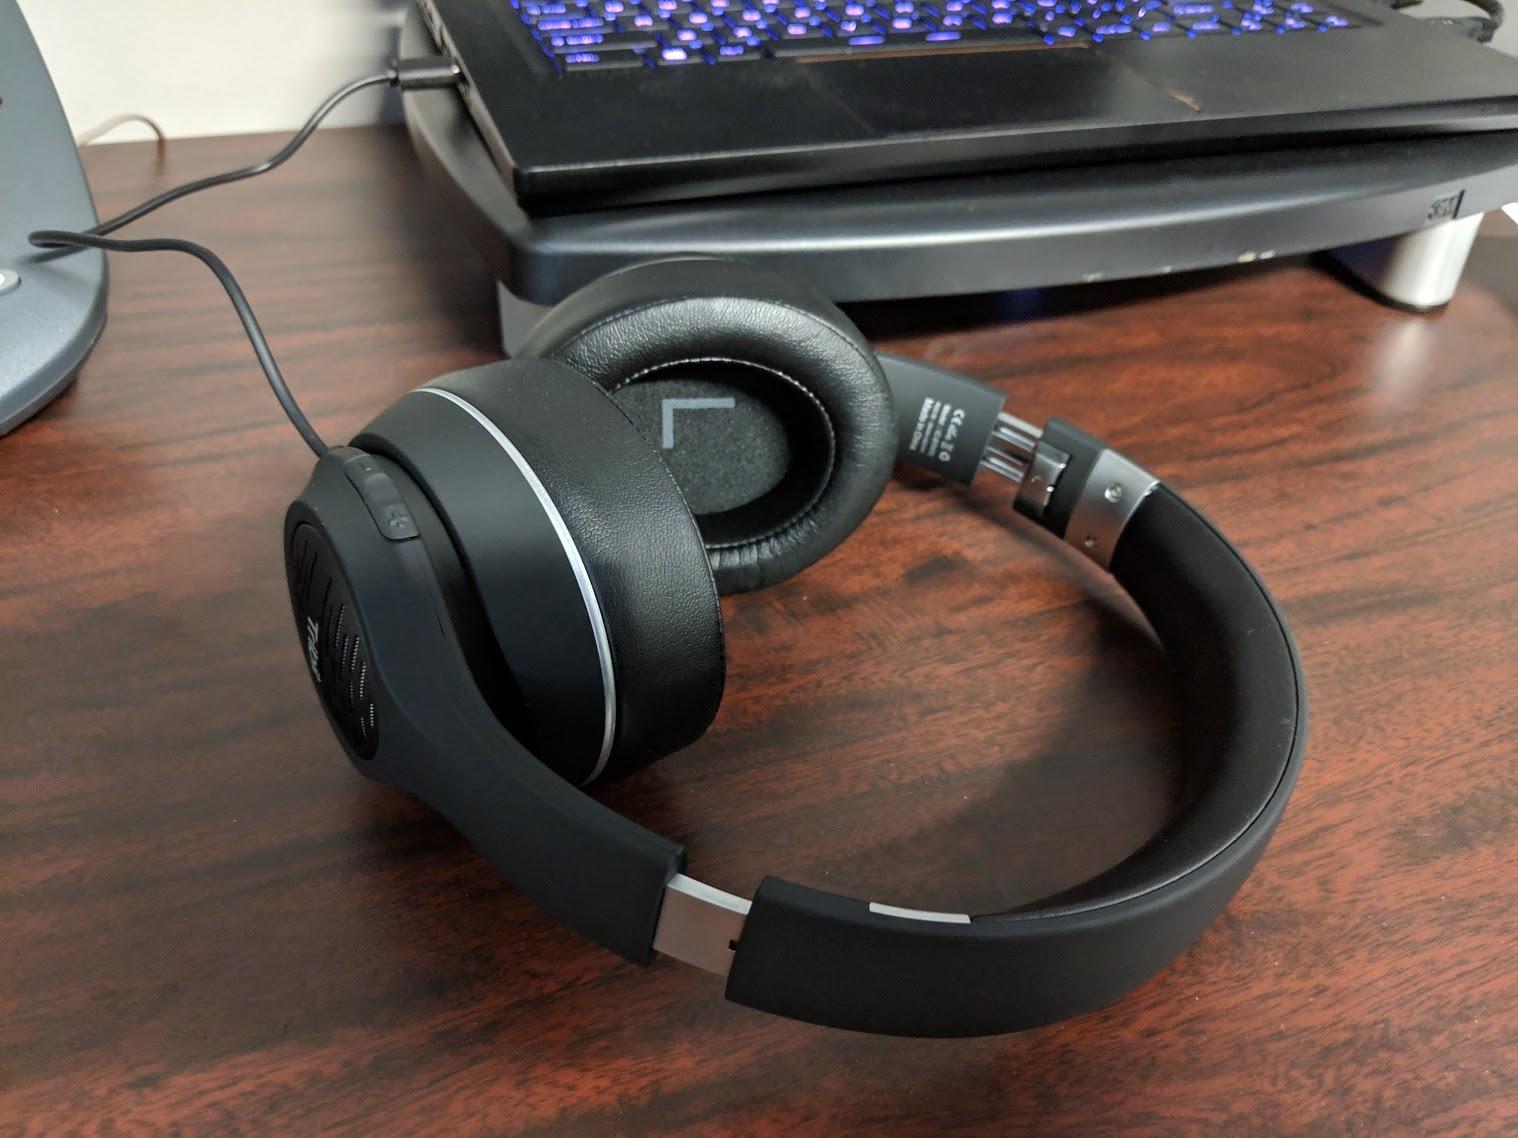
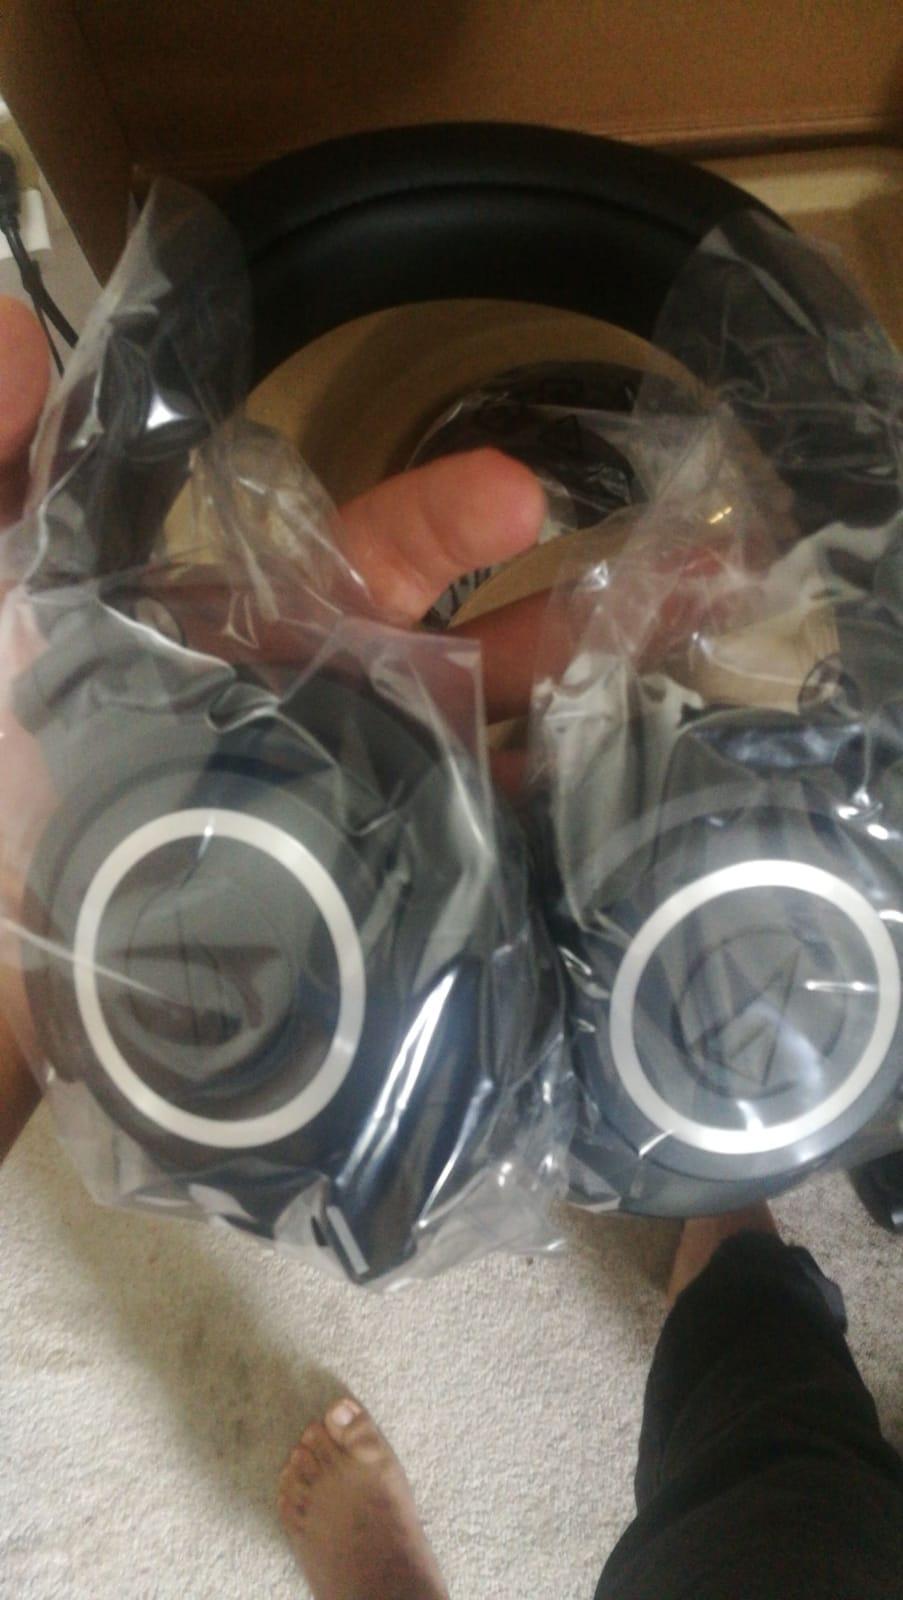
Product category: headphones
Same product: no